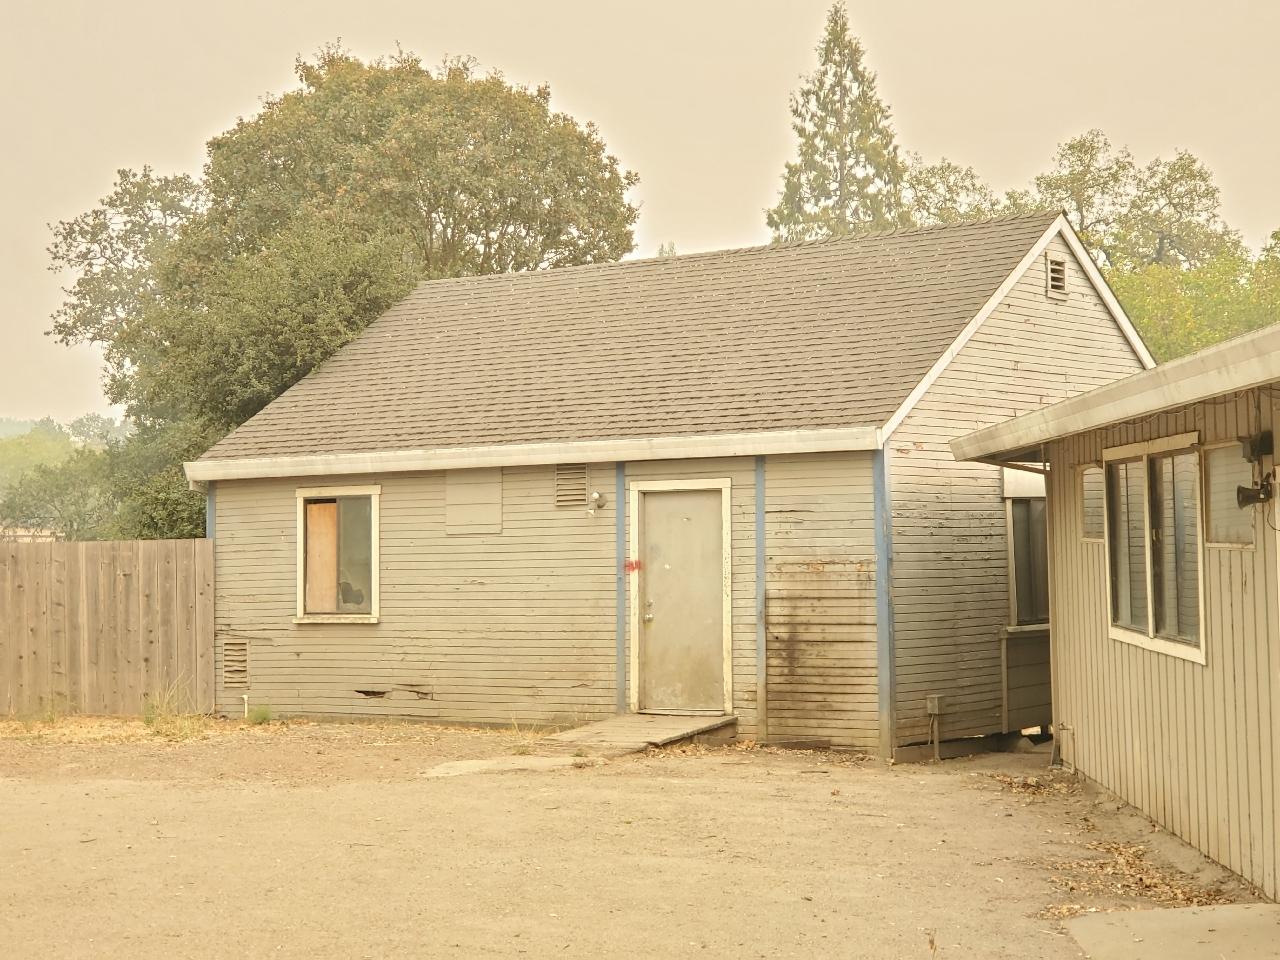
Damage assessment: no_damage